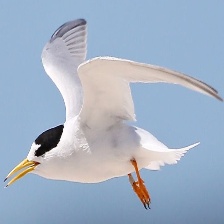
Species: FAIRY TERN
Scientific name: STERNULA NEREIS